Charles Theodore, Elector of Bavaria

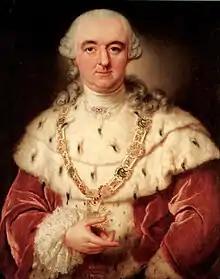
Painted by Anna Dorothea Therbusch in 1763

Charles Theodore (11 December 1724 – 16 February 1799) was a German nobleman of the Sulzbach branch of the House of Wittelsbach. He became Count Palatine of Sulzbach at the age of six following the death of his father Johann Christian in 1733. With the death of his cousin, Charles III Philip, he became Prince-elector and Count Palatine of the Rhine in 1742, being eighteen. In his fifties, he became Prince-Elector of Bavaria at the death of another cousin, Maximilian III Joseph, in 1777.